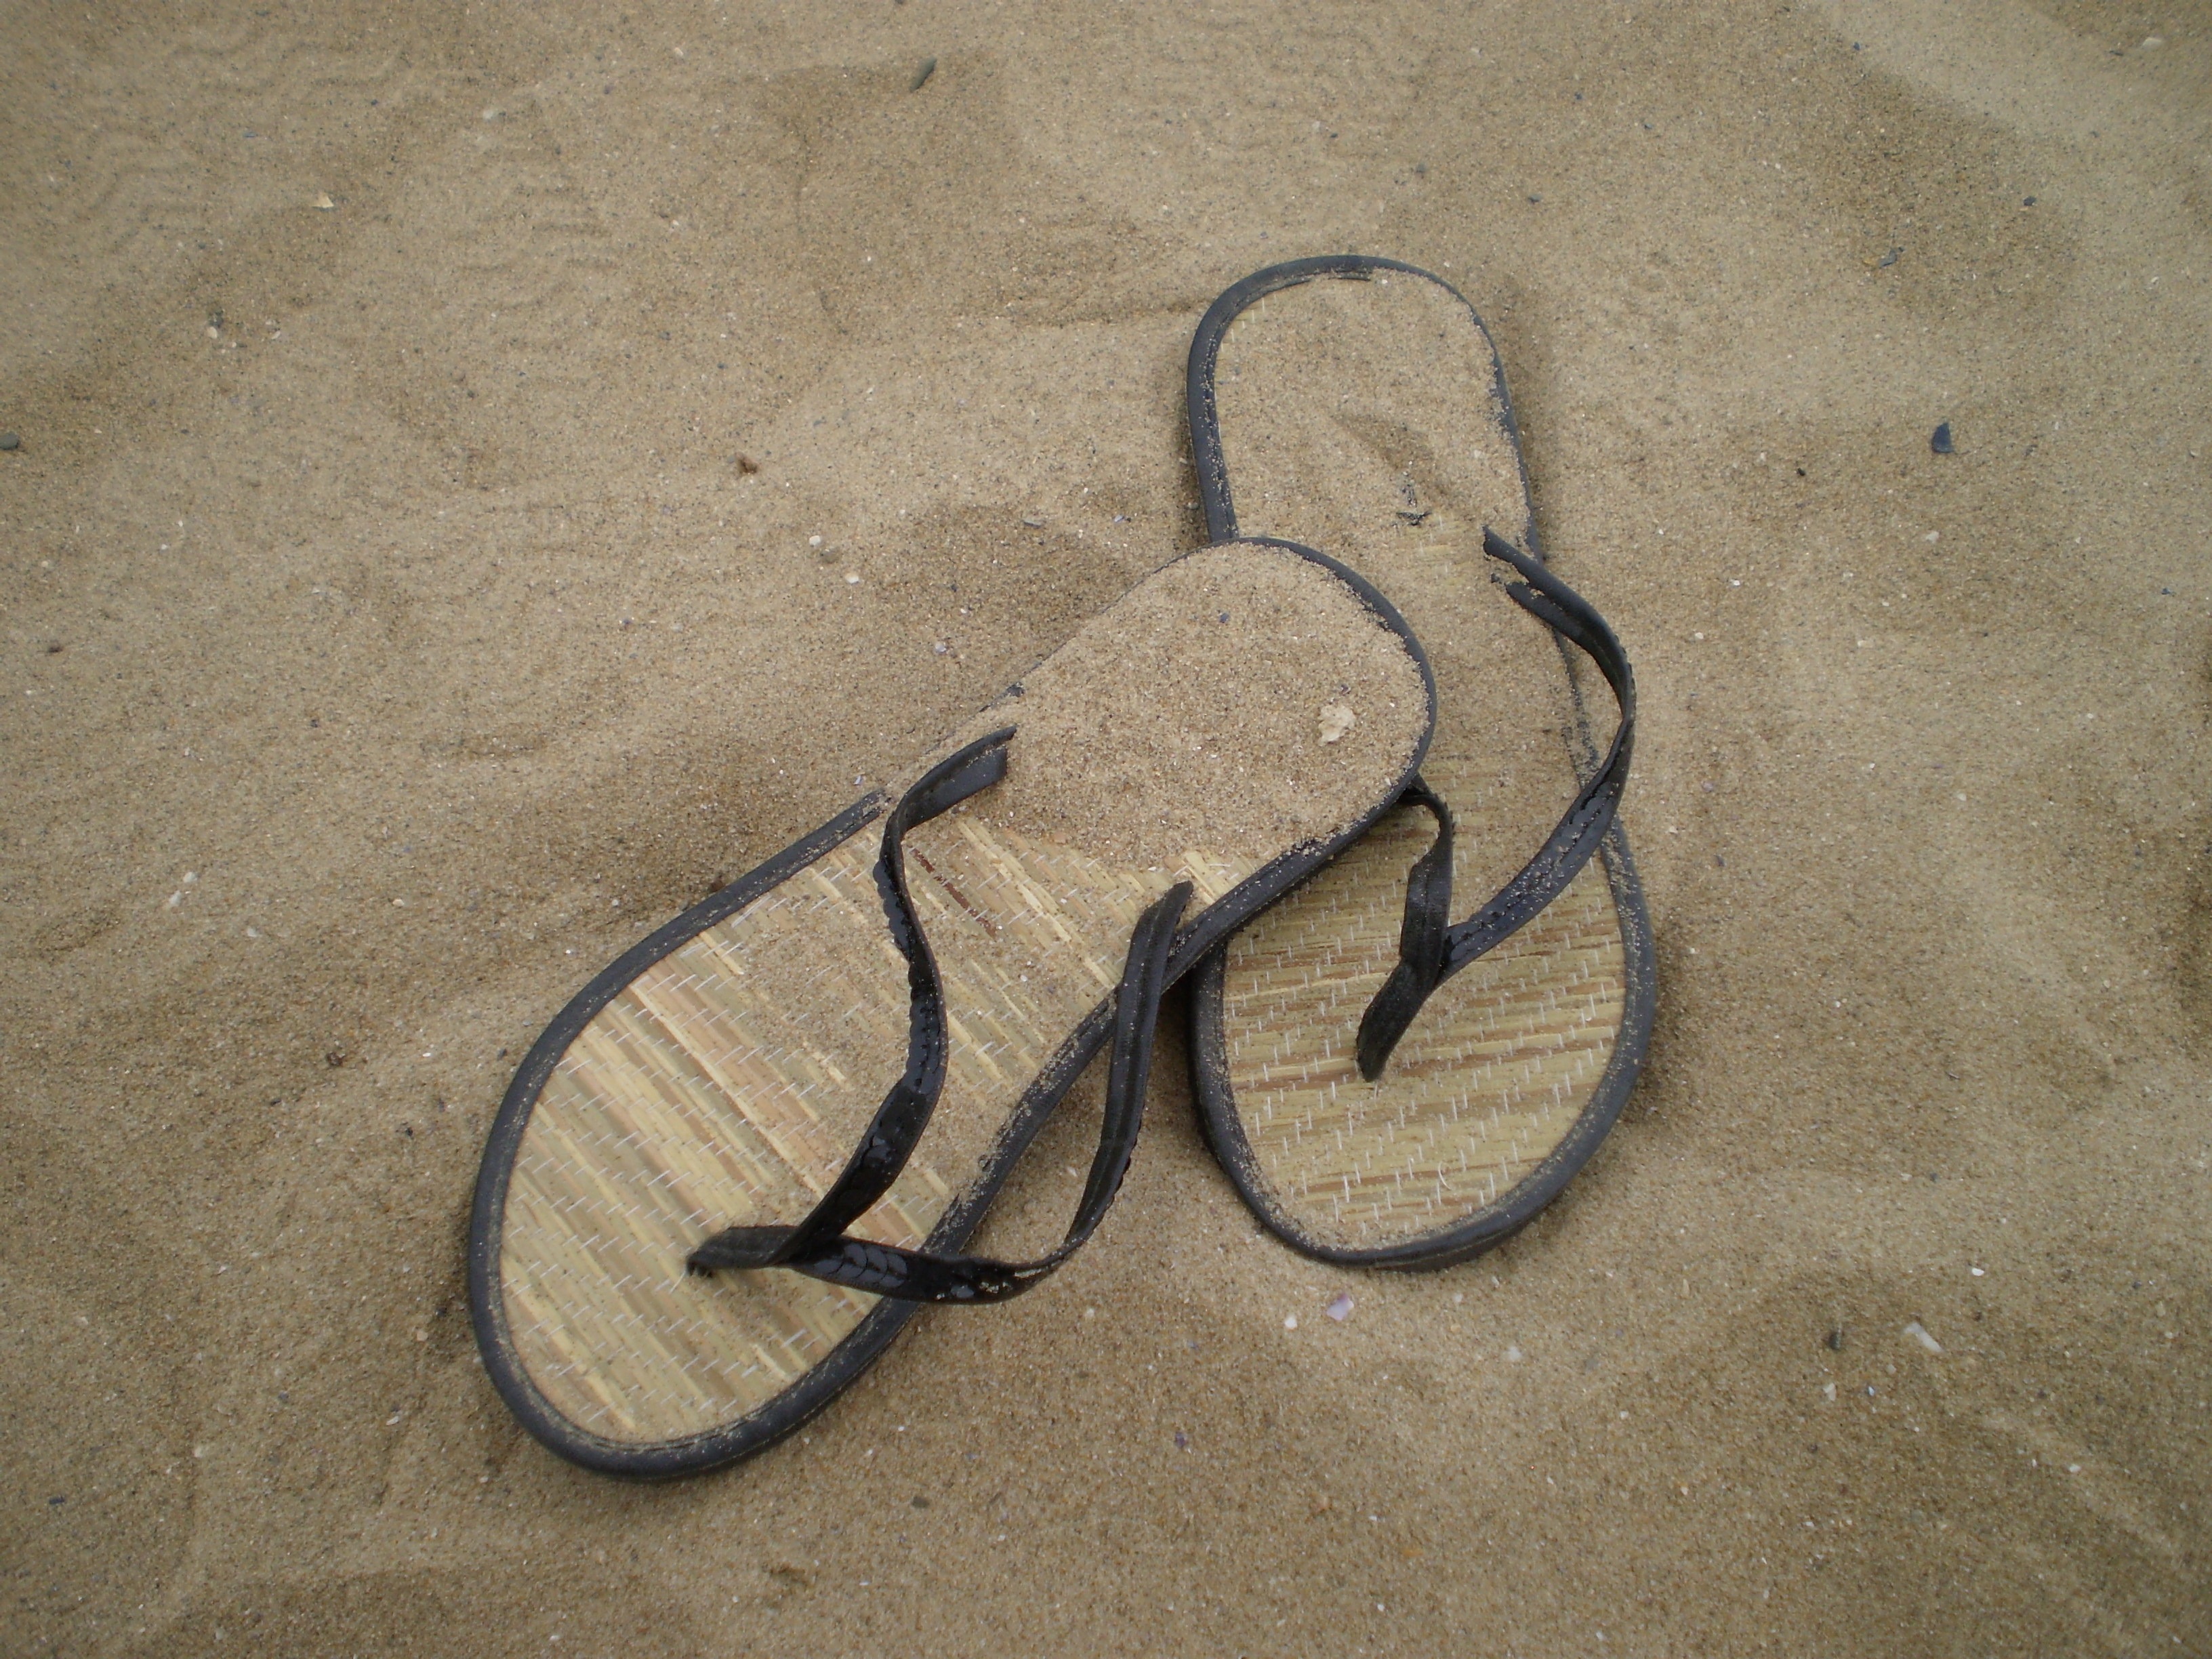
beach, sand, ocean, shoe, number, summer, vacation, recreation, tropical, holiday, island, sandal, sandy, shoes, art, drawing, sandals, footwear, calligraphy, flipflops, flip flops